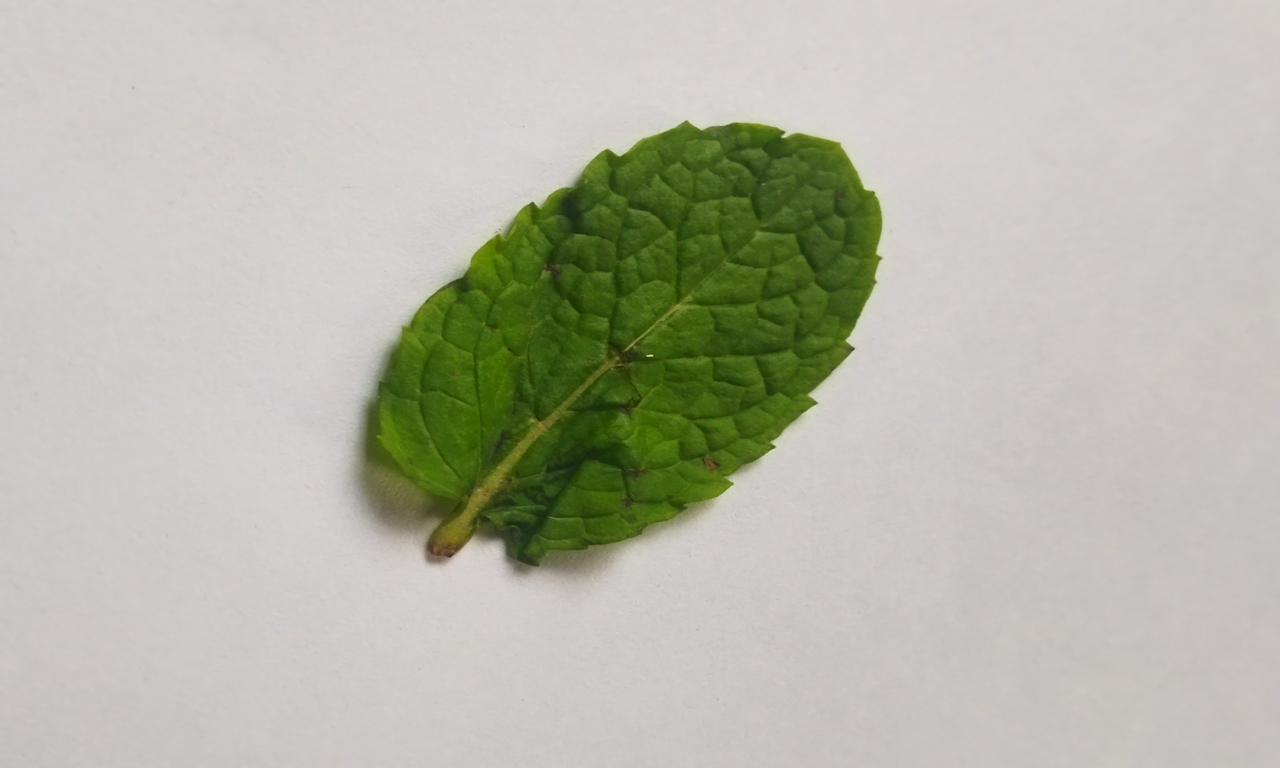
Label: Fresh